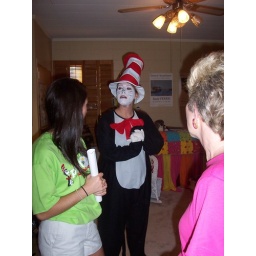
The cat in the hat made an apperance at the party of course!